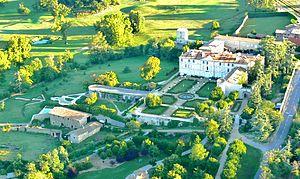
Saint-Clair (Ardèche) Gourdan vue aérienne
Le château de Gourdan est un château situé en France sur la commune de Saint-Clair, dans le département de l'Ardèche en région Rhône-Alpes. Situé à 70 km au sud de Lyon, 45 km de Valence et à 4 km de la ville d'Annonay.
Saint-Clair est une commune française, située dans le département de l'Ardèche en région Auvergne-Rhône-Alpes, à 5 km au nord de la ville d'Annonay.